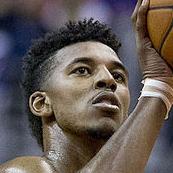
Age: 28